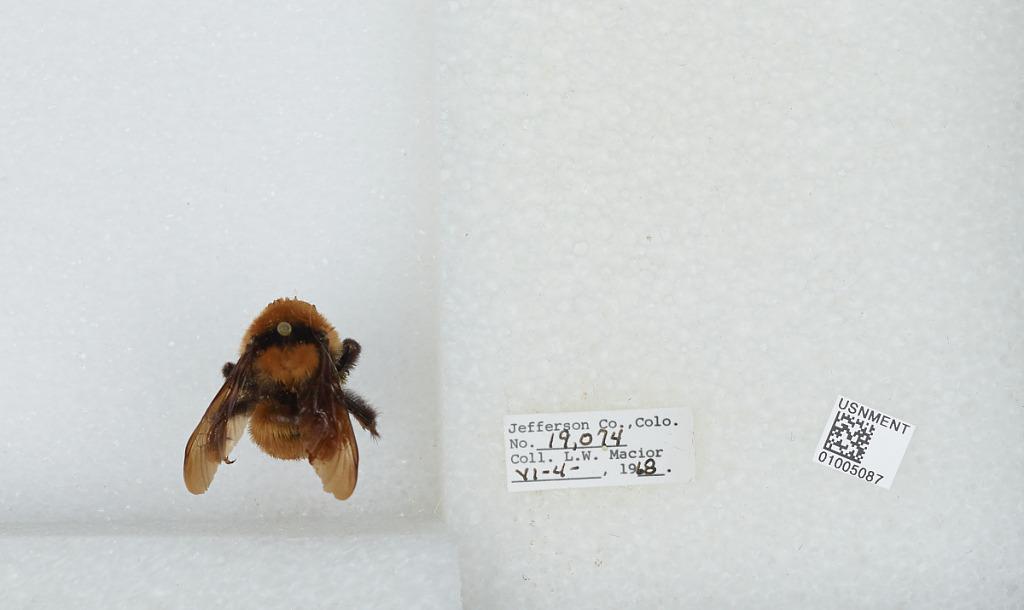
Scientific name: Bombus (Fervidobombus) fervidus fervidus (Fabricius)
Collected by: L. Macior
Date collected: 1968-6-4
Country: United States
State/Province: Colorado
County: Jefferson
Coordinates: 39.59, -105.25